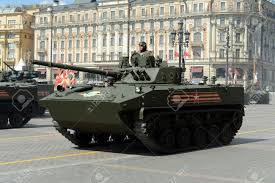
Label: BMD